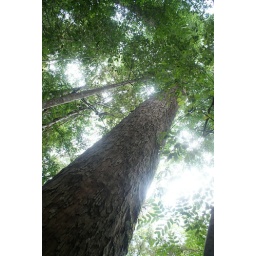
The biggest tree in the forest